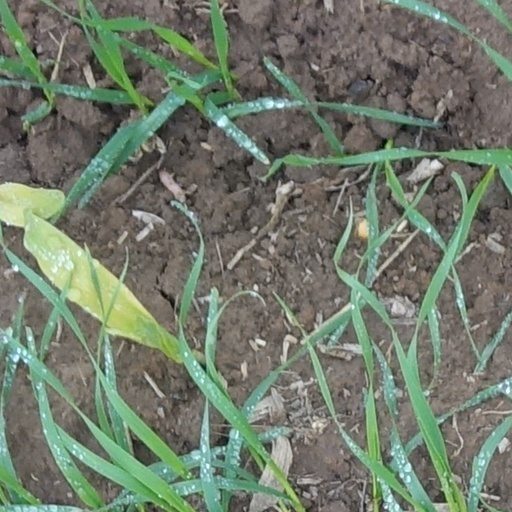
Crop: wheat